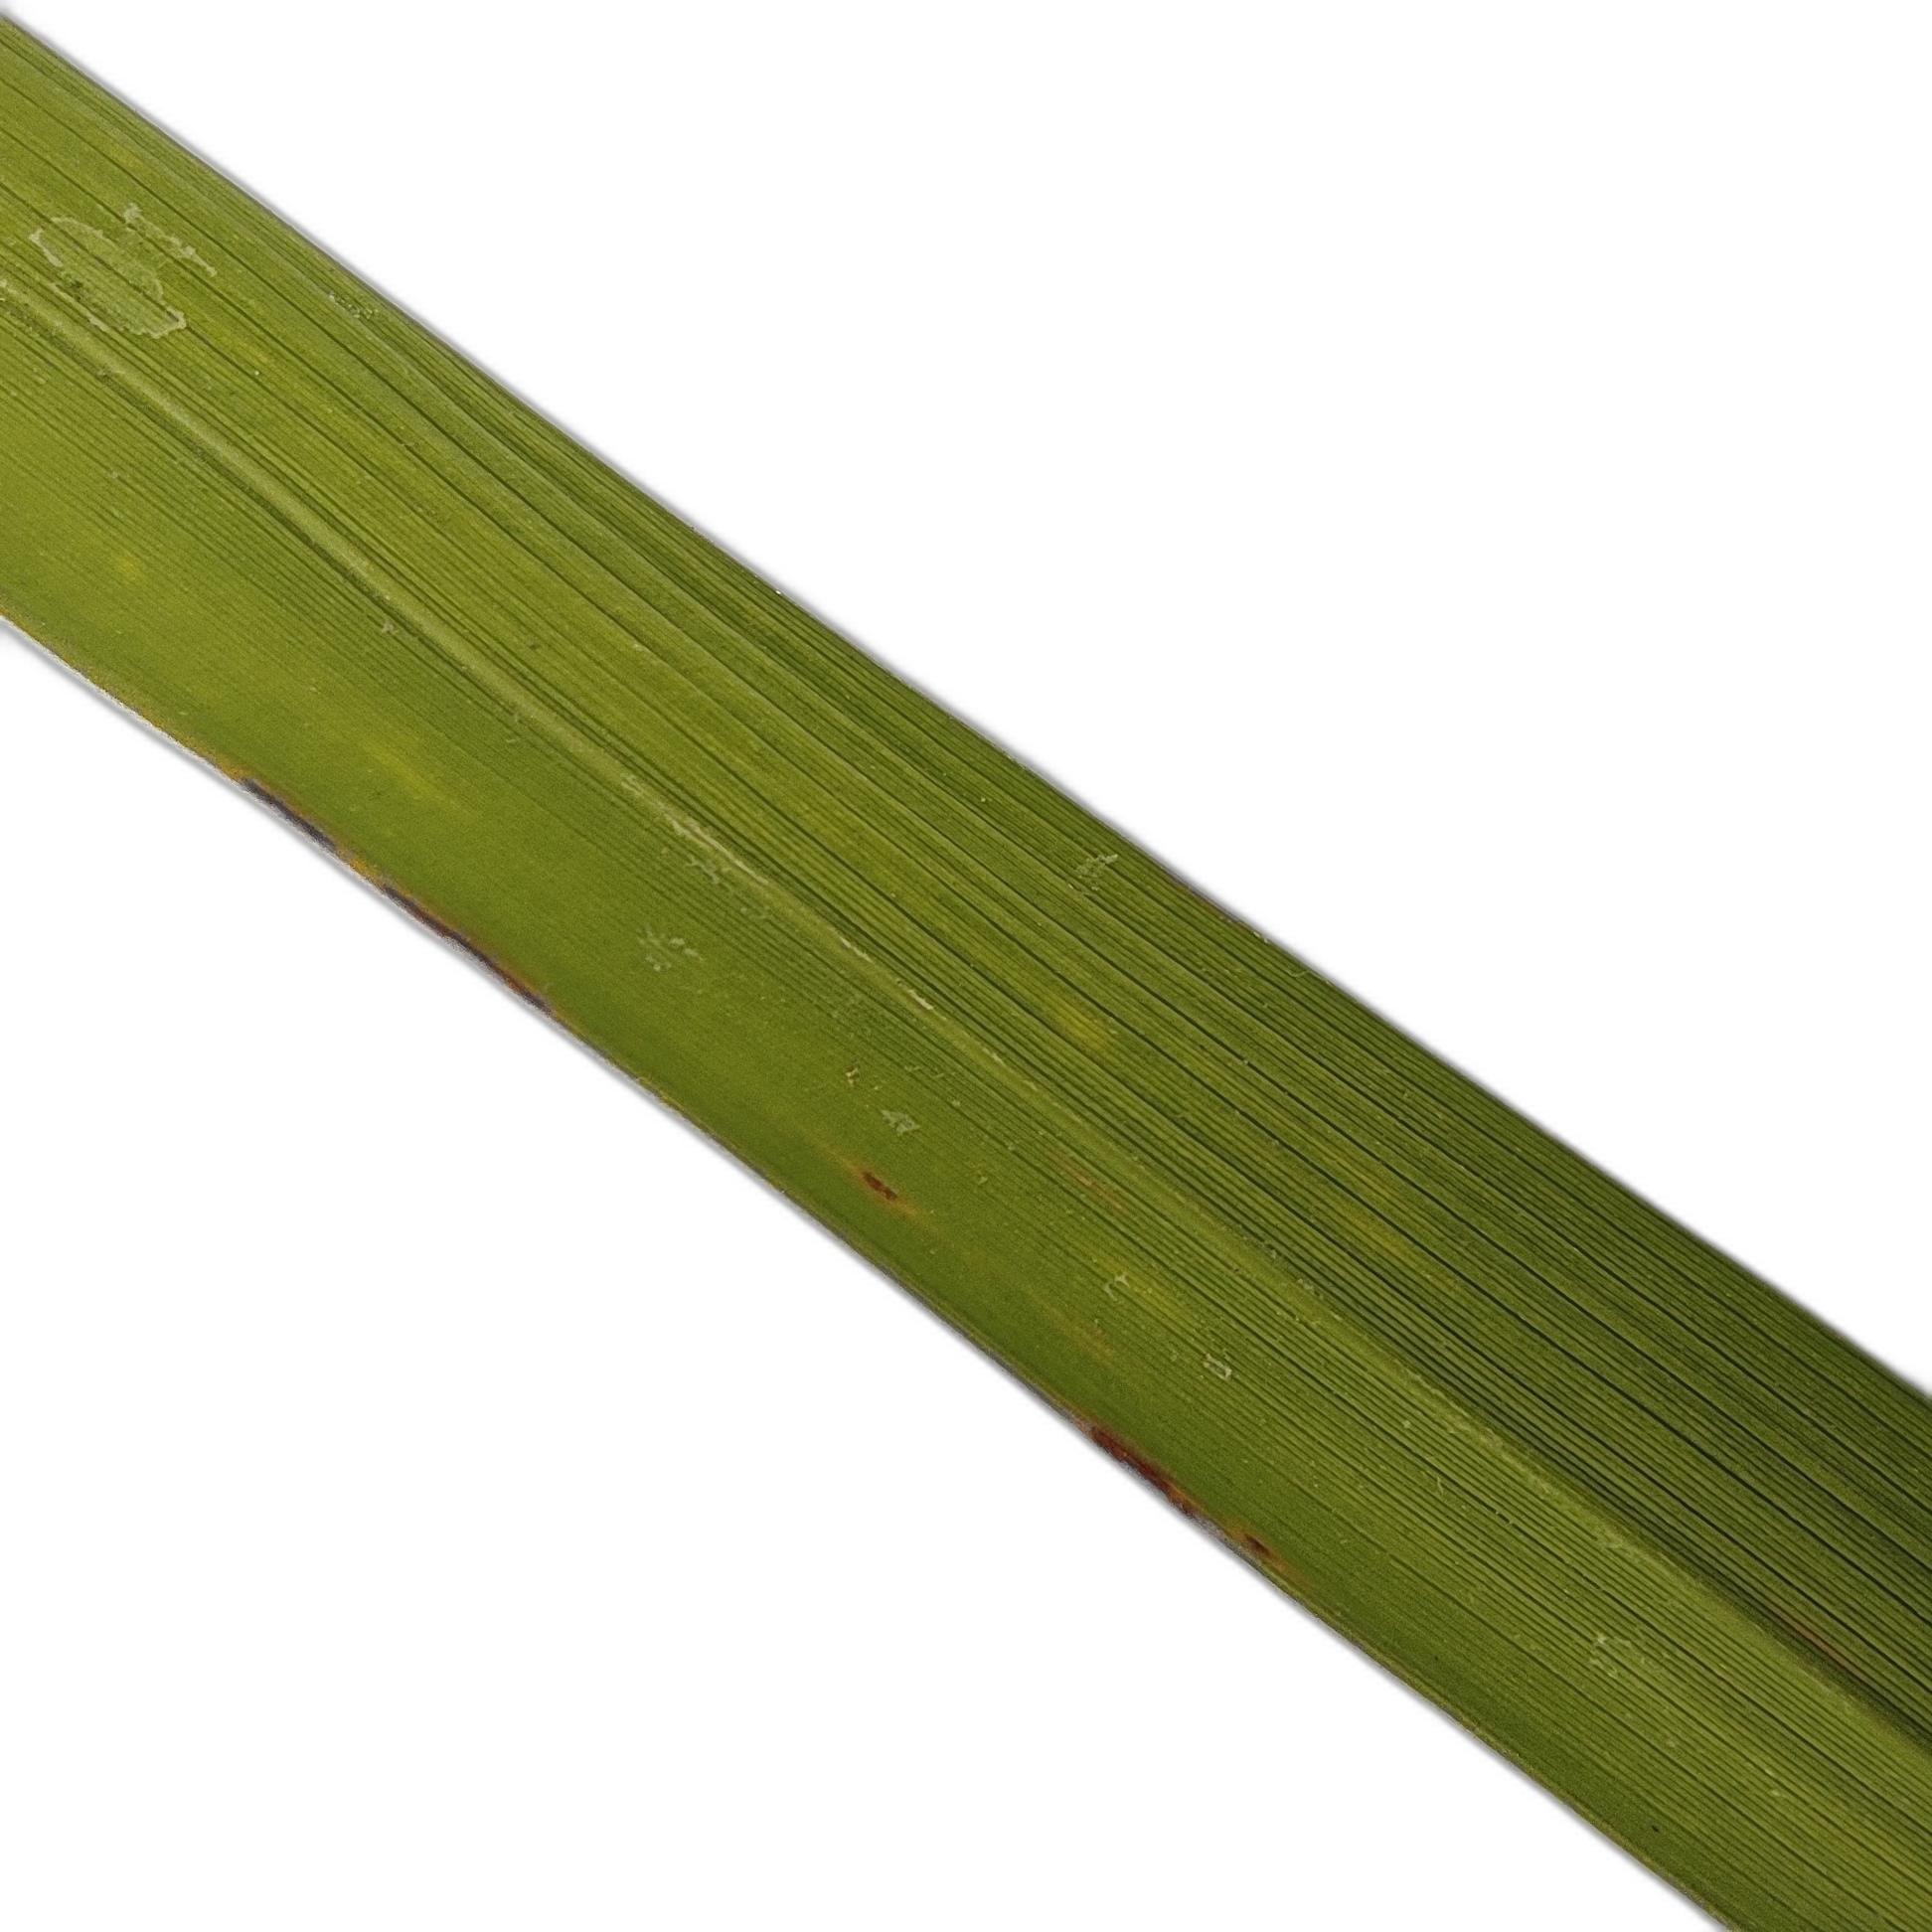
Label: Rice Blast